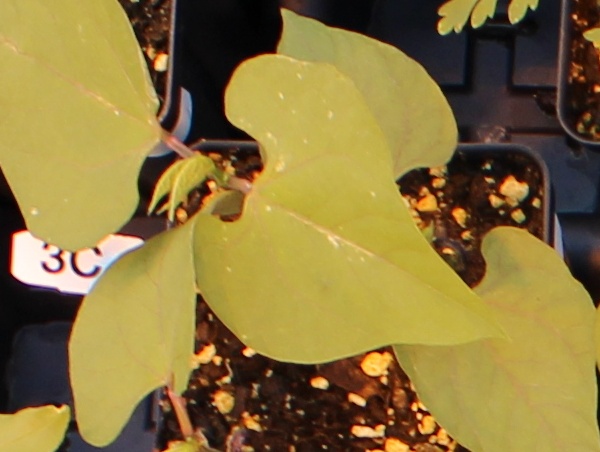
Label: Blackbean